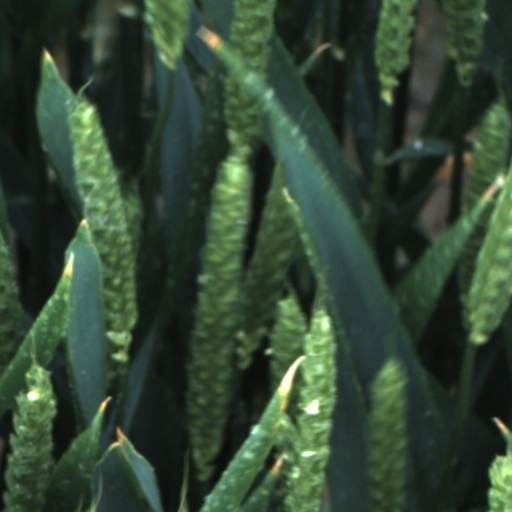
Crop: wheat